Northern Ireland

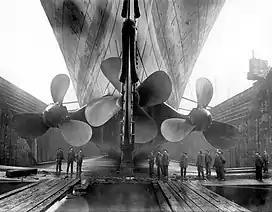
RMS Olympic, sister ship of Titanic, photographed in dry dock, Belfast

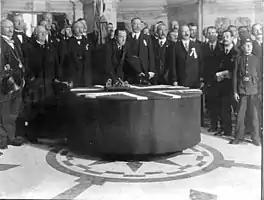
Signing of the Ulster Covenant in 1912 in opposition to Home Rule

By the late 19th century, a large and disciplined cohort of Irish Nationalist MPs at Westminster committed the Liberal Party to "Irish Home Rule"—self-government for Ireland, within the United Kingdom. This was bitterly opposed by Irish Unionists, most of whom were Protestants, who feared an Irish devolved government dominated by Irish nationalists and Catholics. The Government of Ireland Bill 1886 and Government of Ireland Bill 1893 were defeated. However, Home Rule became a near-certainty in 1912 after the Government of Ireland Act 1914 was first introduced. The Liberal government was dependent on Nationalist support, and the Parliament Act 1911 prevented the House of Lords from blocking the bill indefinitely.